New Market Historic District (New Market, Maryland)

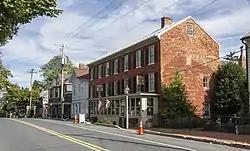

The New Market Historic District is a national historic district in New Market, Frederick County, Maryland. The district encompasses the town located along what was originally the National Pike (now MD 144). About 90 percent of the buildings in the historic district date from the 19th century and include Federal-style buildings and Greek Revival buildings, with a number of Victorian buildings, a larger example being the Ramsburg House.